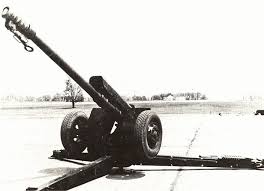
Label: Self Propelled Artillery